Agrippina Fedorovna Chelyadnina

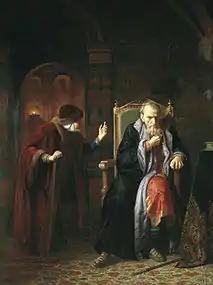
Ivan the Terrible and Agrippina, by Carl Wenig (1886)

Agrippina Fedorovna Chelyadnina (fl. 1538), was a Russian noble and courtier, the royal governess of Tsar Ivan the Terrible.